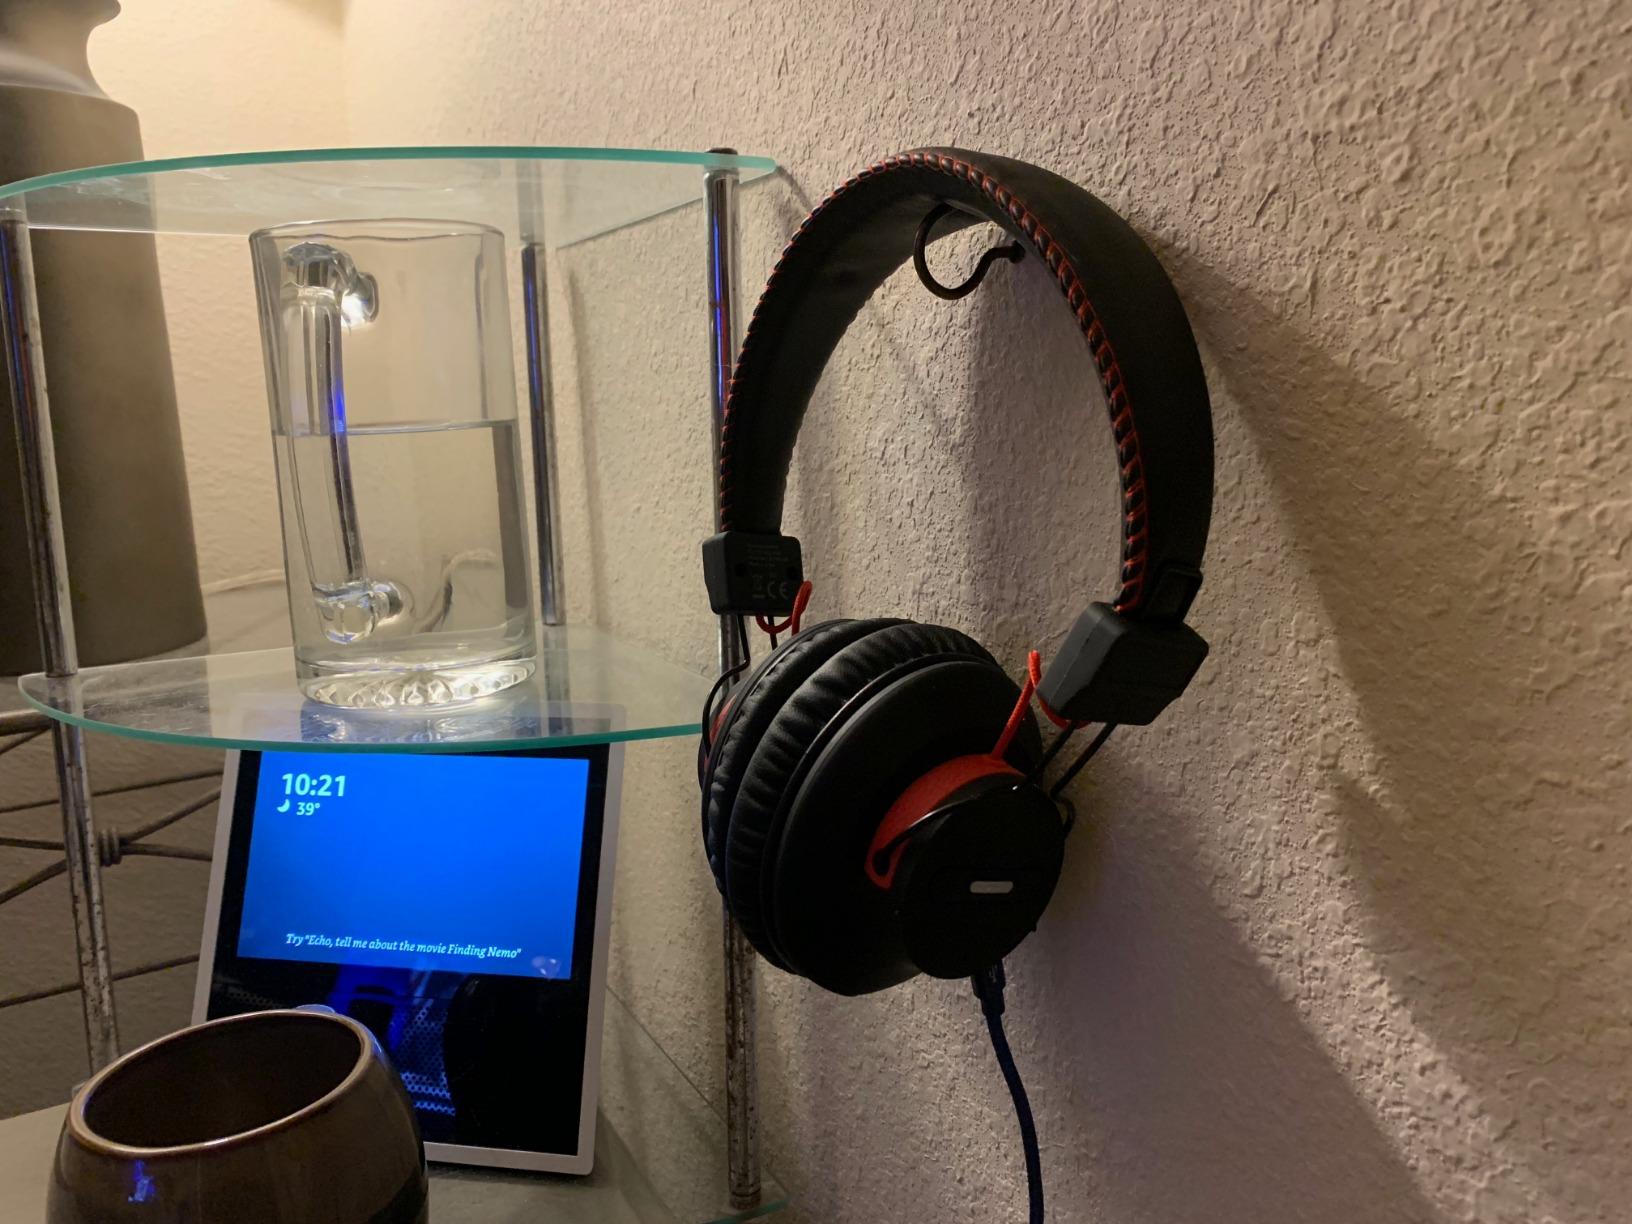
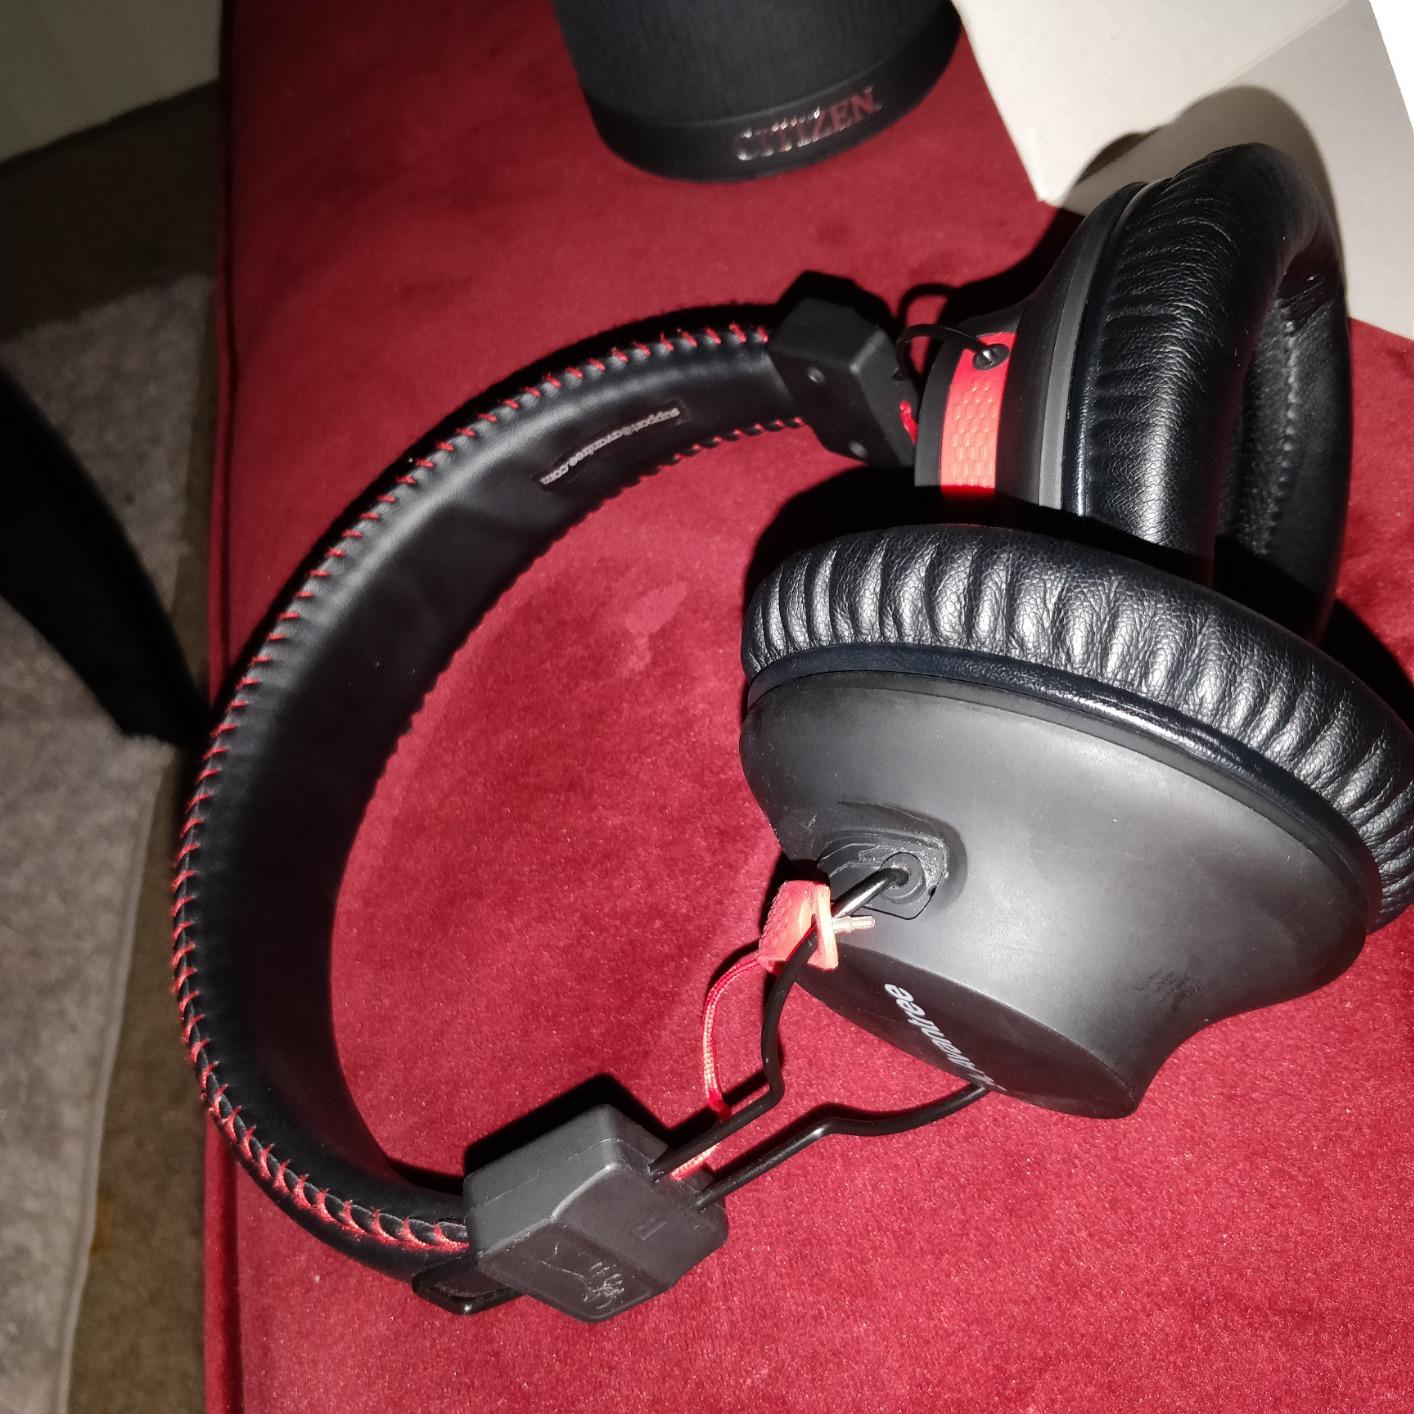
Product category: headphones
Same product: yes